Norheimsund Church

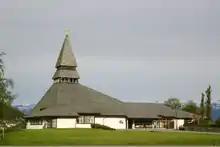
View of the church

Norheimsund Church is a parish church of the Church of Norway in Kvam Municipality in Vestland county, Norway. It is located in the village of Norheimsund. It is one of the churches for the Vikøy parish which is part of the Hardanger og Voss prosti (deanery) in the Diocese of Bjørgvin. The brick church was built in a long church design in 1989 using plans drawn up by the architect Peder A. Ristesund from Bergen. The church seats about 700 people.